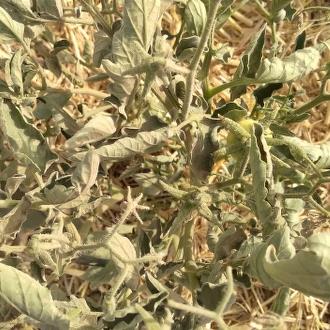
Crop: Tomato
Condition: virosis-d